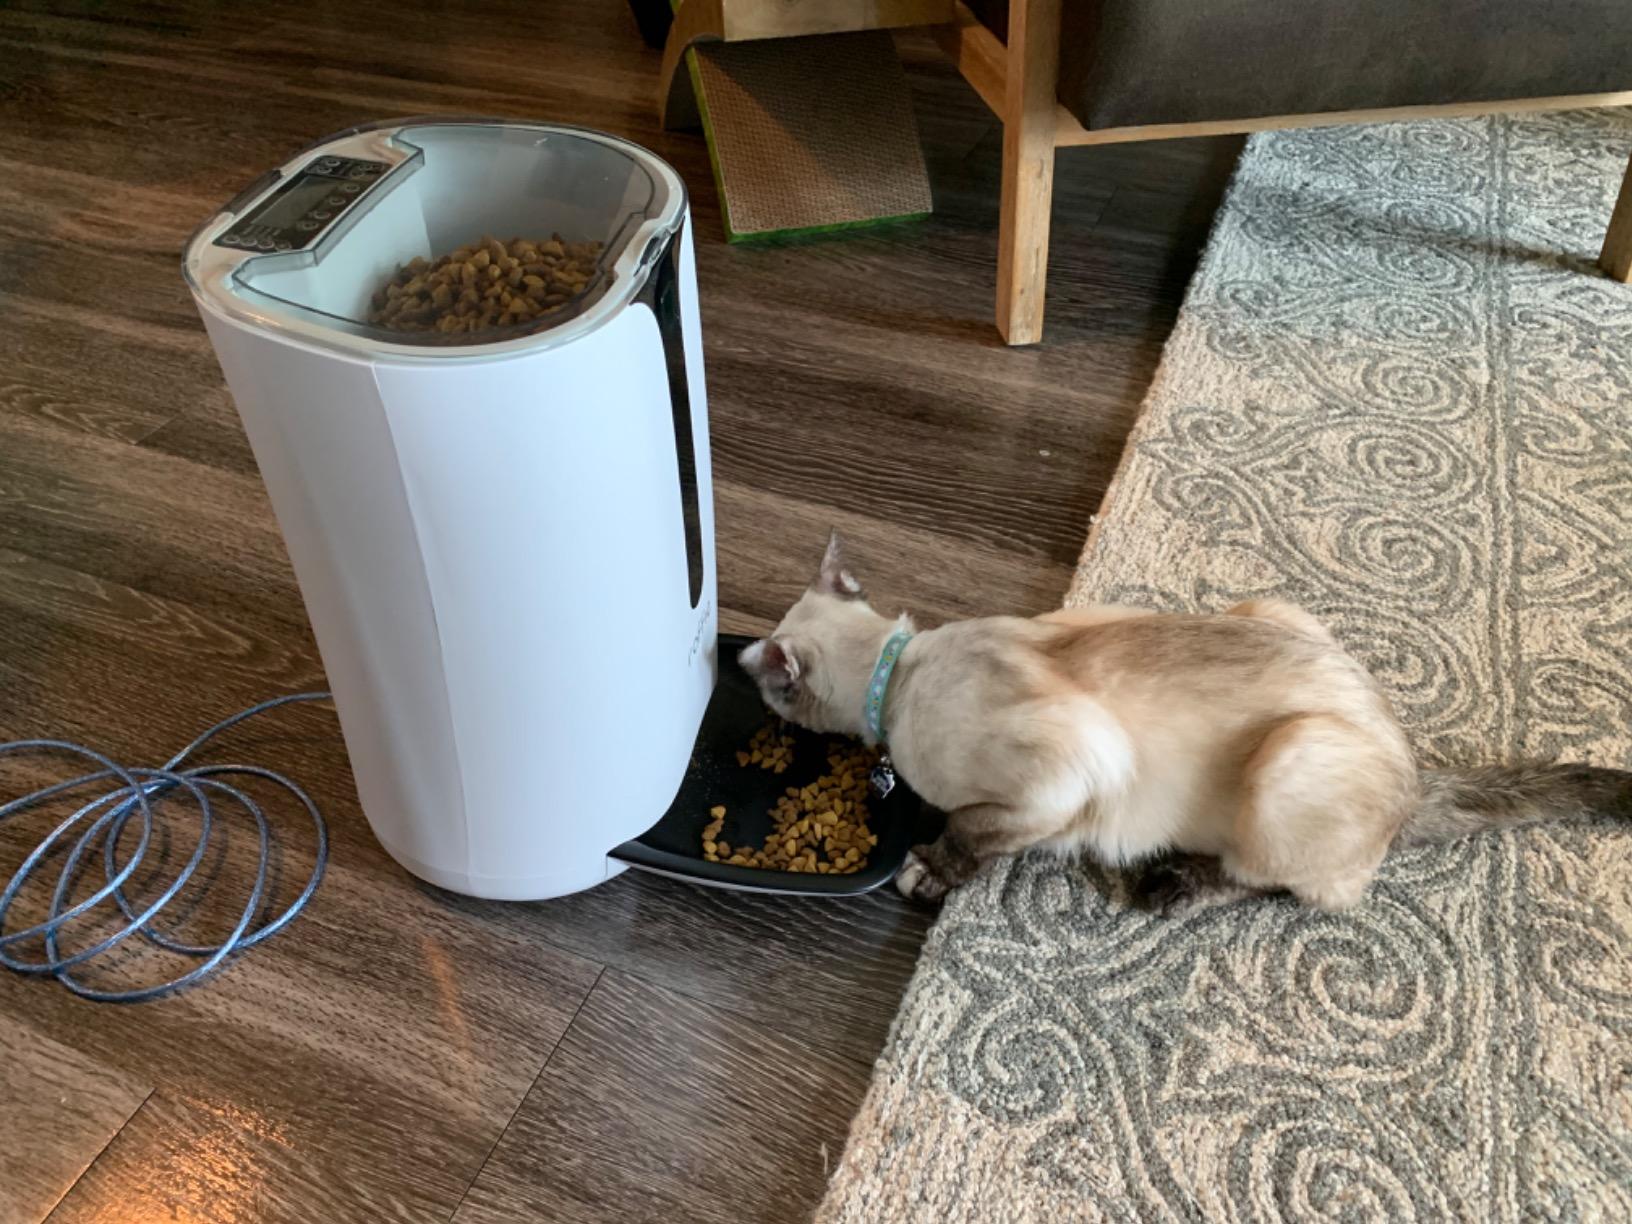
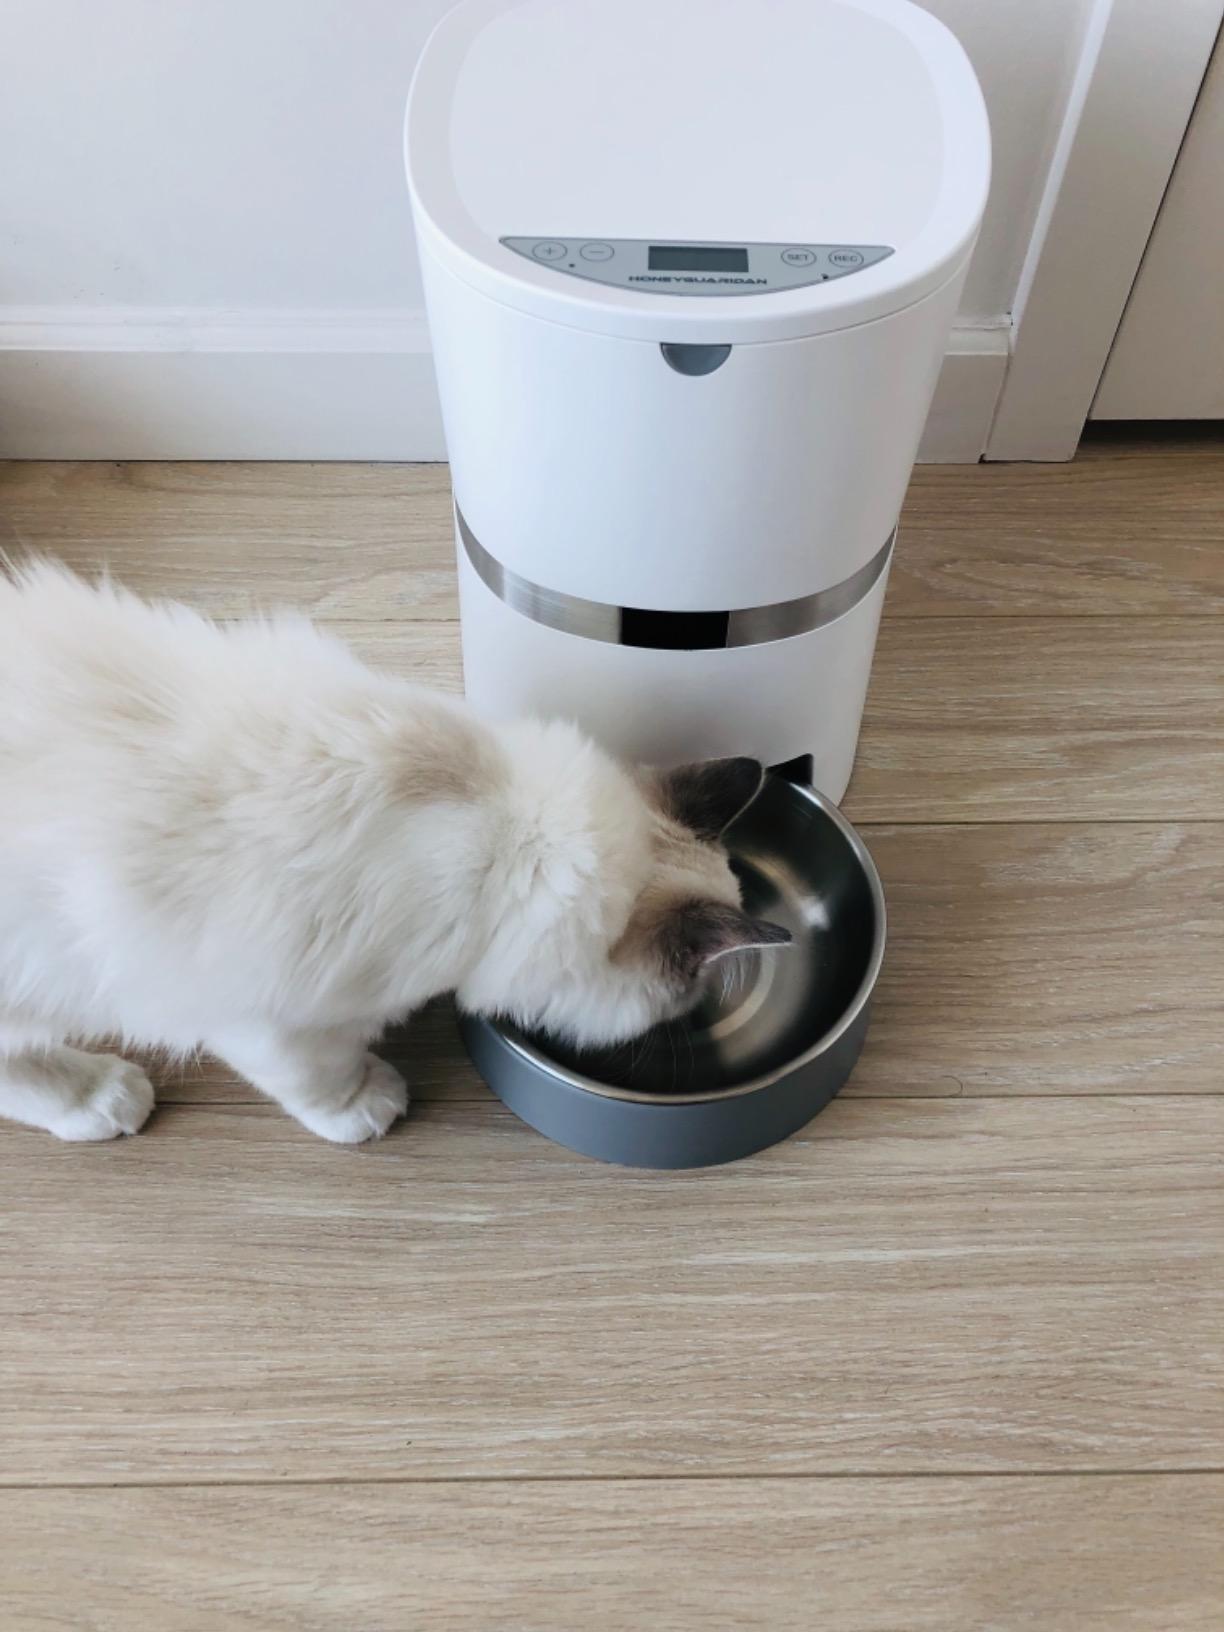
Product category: items_feeder
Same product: no